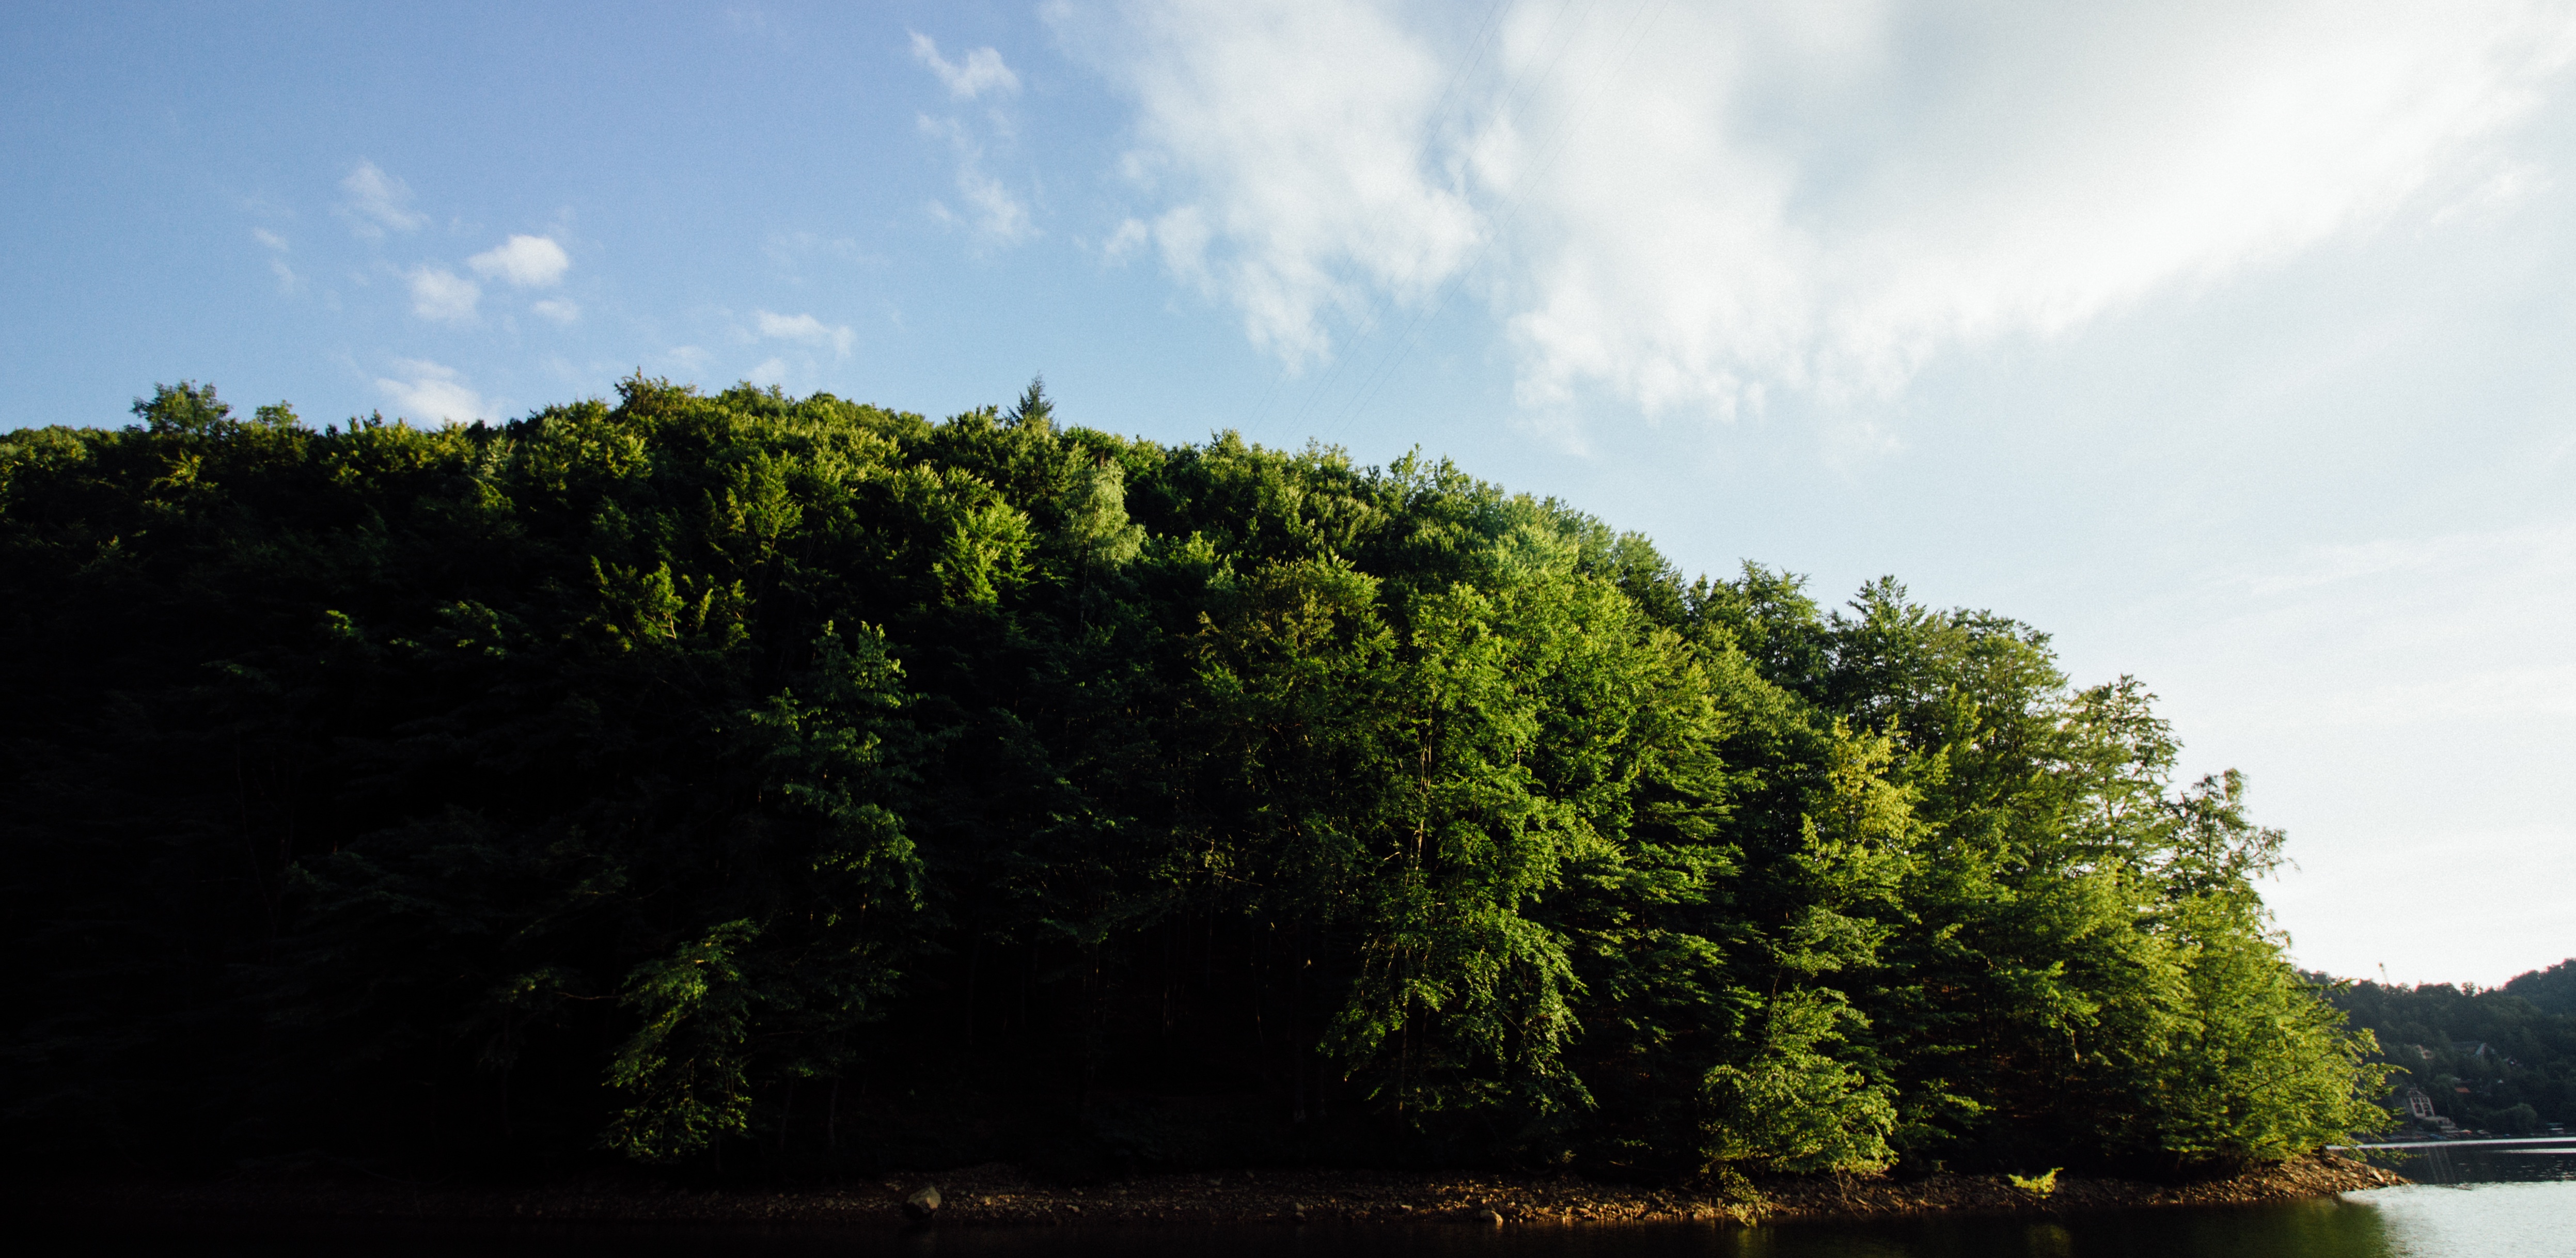
tree, nature, forest, grass, cloud, plant, sky, sunlight, morning, leaf, hill, green, habitat, rural area, natural environment, atmospheric phenomenon, woody plant